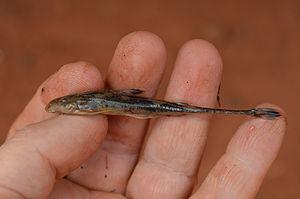
Les siluriformes forment un ordre regroupant les poissons-chats et les silures, il compte environ le quart des espèces de poissons d'eau douce. Ils sont nommés poissons-chats en référence à leurs barbillons, qui ressemblent aux moustaches d'un chat. Malgré leur nom commun, tous les poissons-chats ne sont pas pourvus de barbillons, les caractéristiques qui classent un poisson dans l'ordre des siluriformes sont, en fait, certaines caractéristiques du crâne et de la vessie natatoire.